Paleontology in Illinois

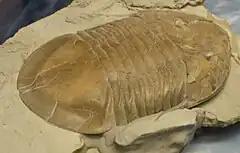
"Isotelus".

No Precambrian fossils are known from Illinois. As such, the state's fossil record does not begin until the Paleozoic. Illinois was covered by a sea during the Paleozoic. Over time this sea would be inhabited by animals like brachiopods, clams, corals, crinoids, snails, sponges, trilobites. 500 million years ago, during the Cambrian, the seas of Illinois resembled those of the modern Bahamas. At the time, Illinois was located near the equator. Illinois was home to trilobites. Cambrian trilobites left their remains in the state's north-central region. In other areas of Illinois Cambrian trilobite fossils have only been found in core samples drilled from deeply buried rocks.